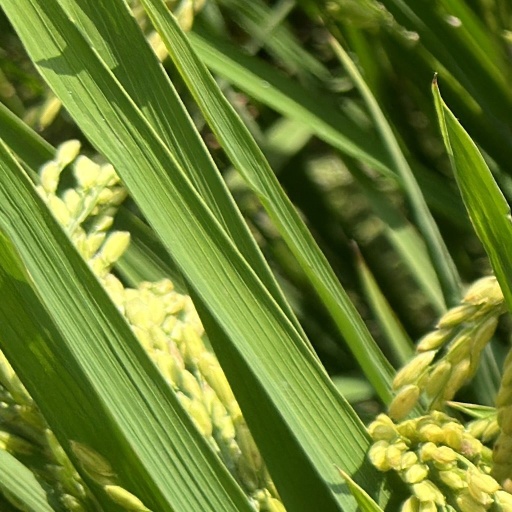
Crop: rice